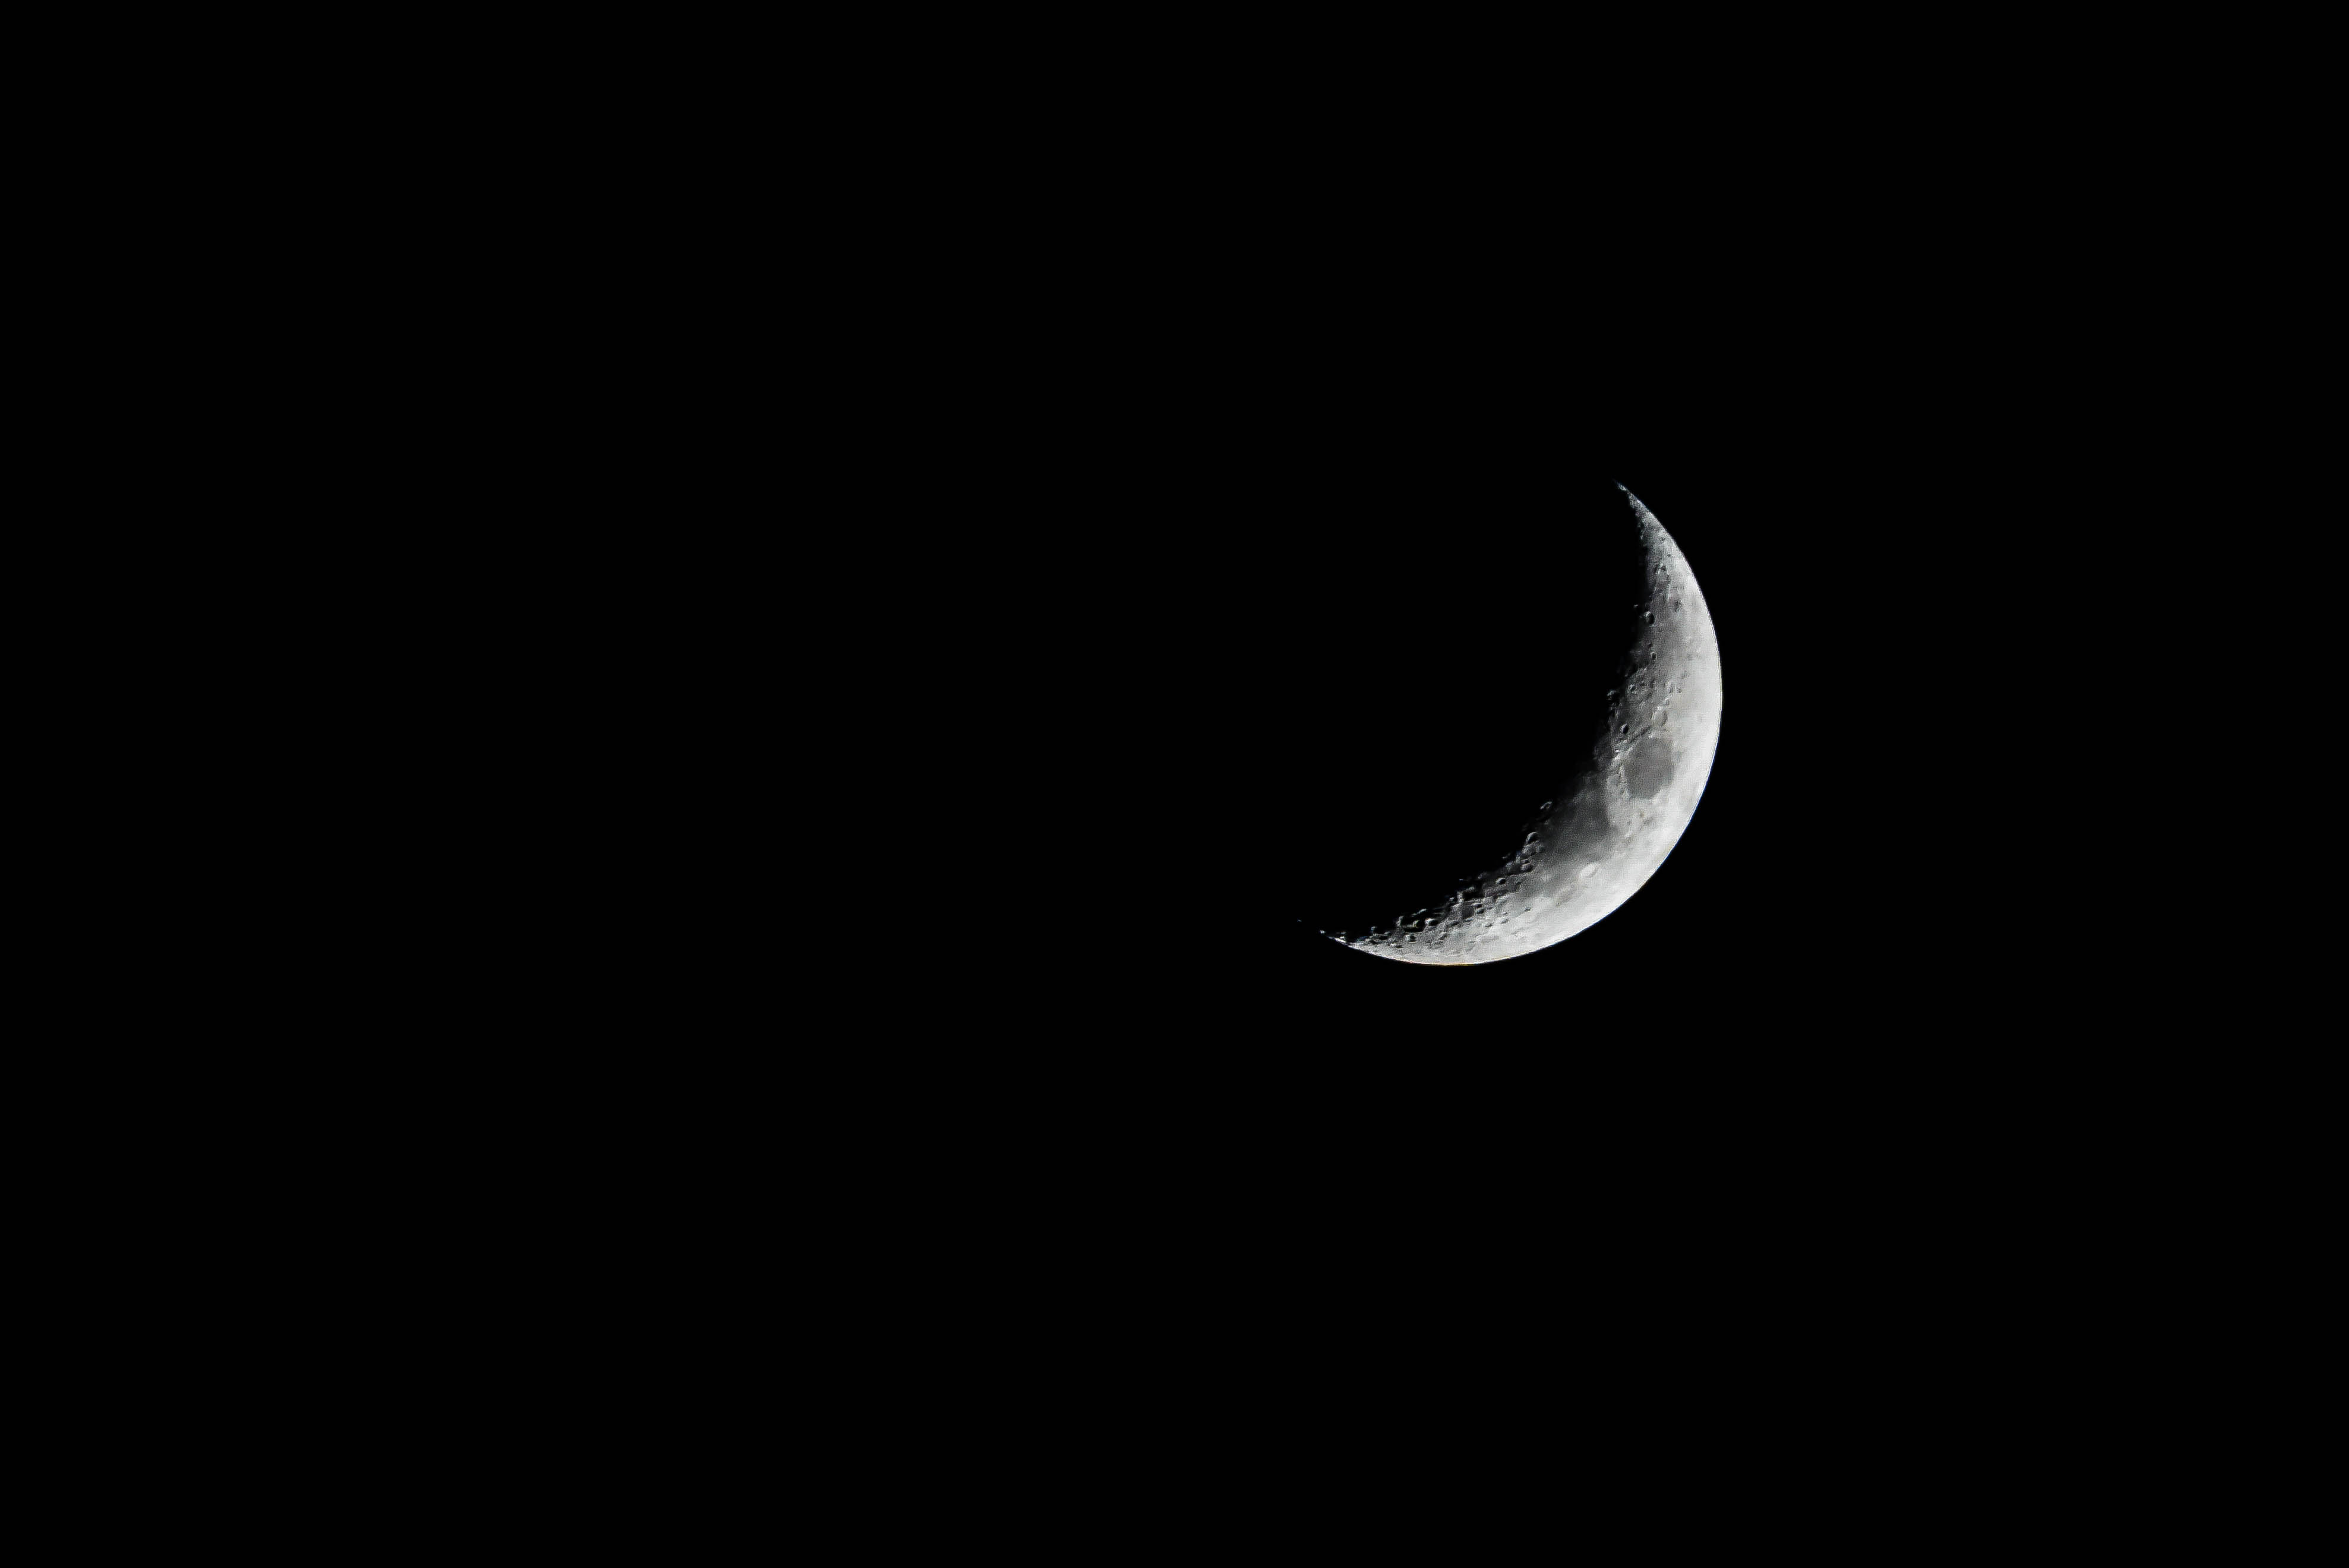
black and white, night, dark, symbol, moon, moonlight, circle, crescent, crescent moon, astronomical object